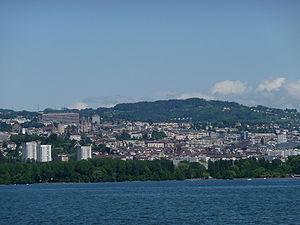
Vue sur Lausanne